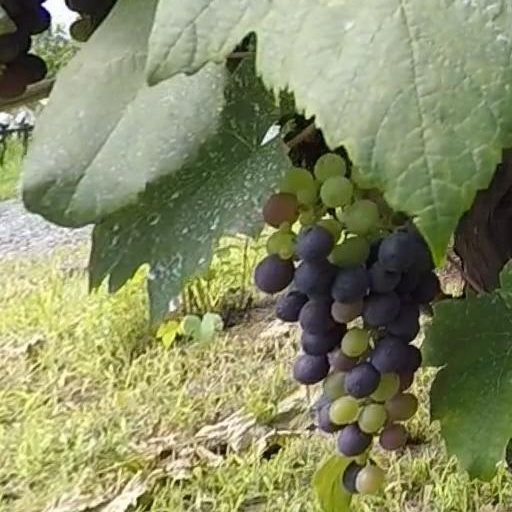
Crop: grape